Keezha Manakudy

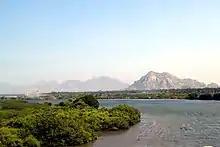
Lake east of Manakudy

Keezha Manakudy is one of the villages of Kanyakumari district, Tamil Nadu, India.